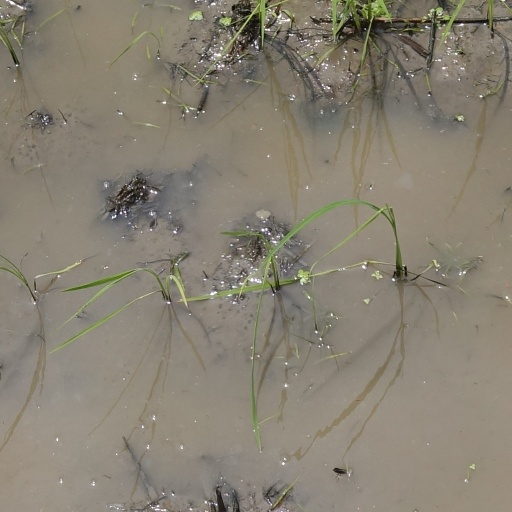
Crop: rice